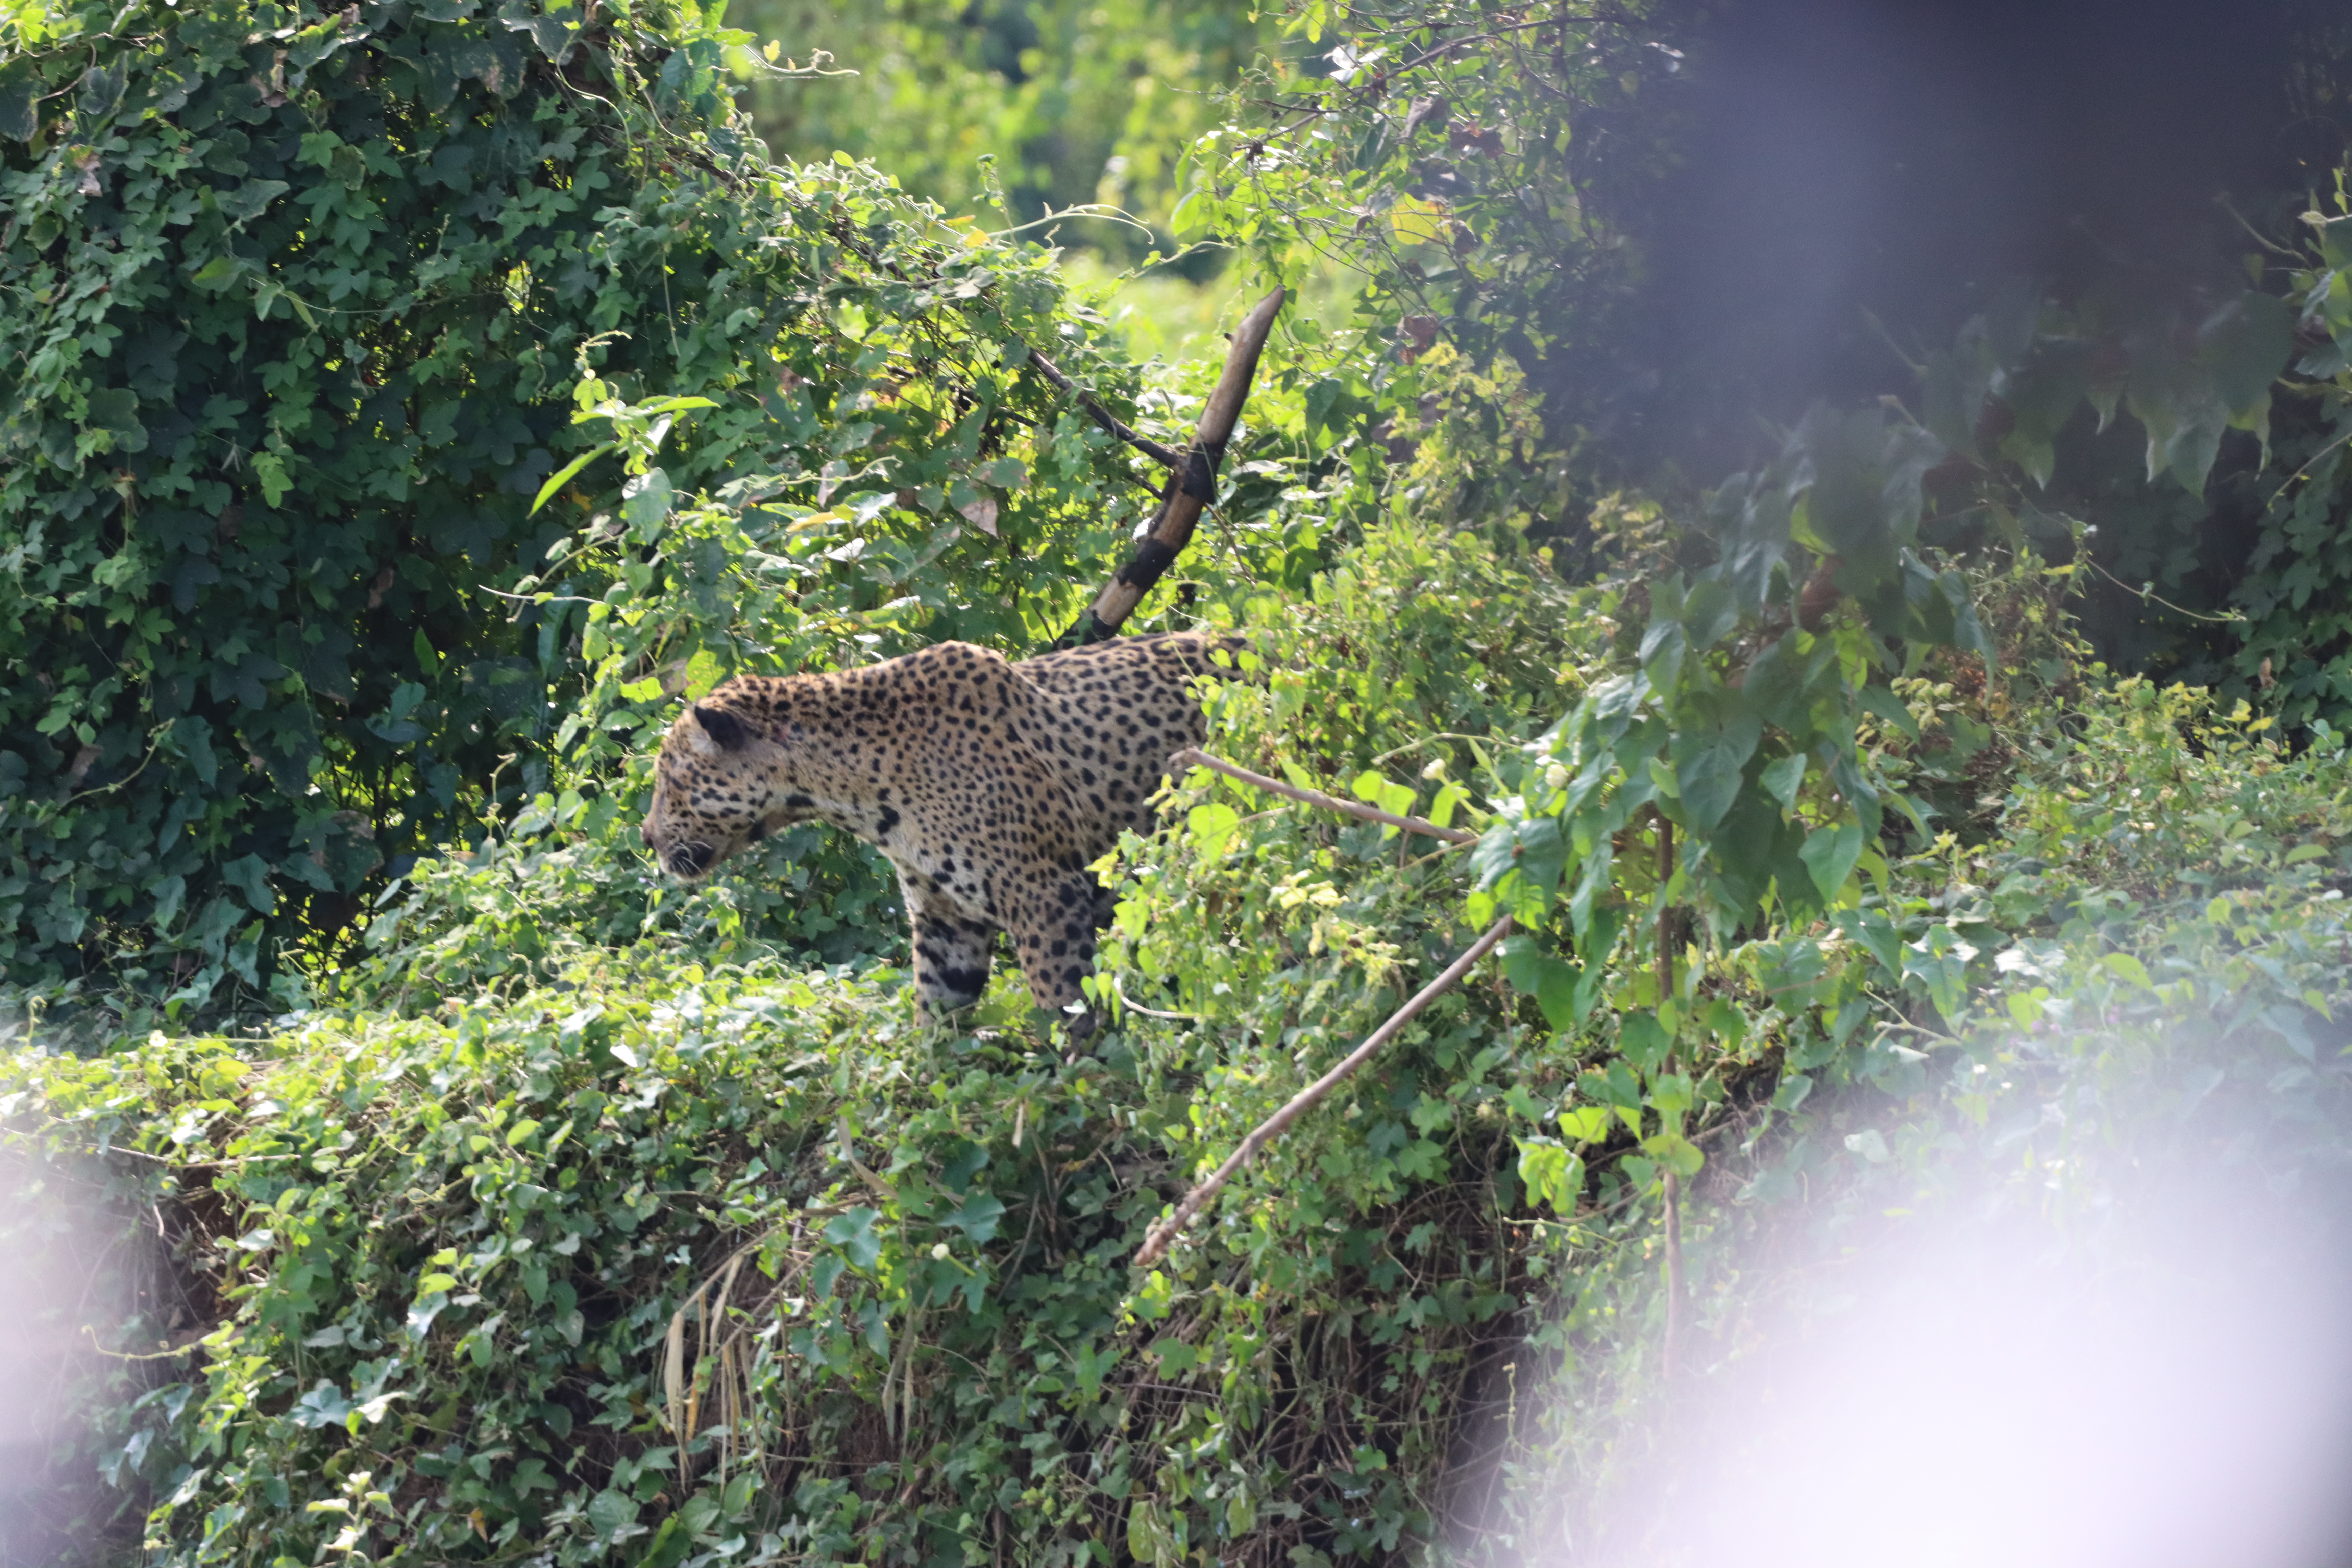
Jaguar: Kwang